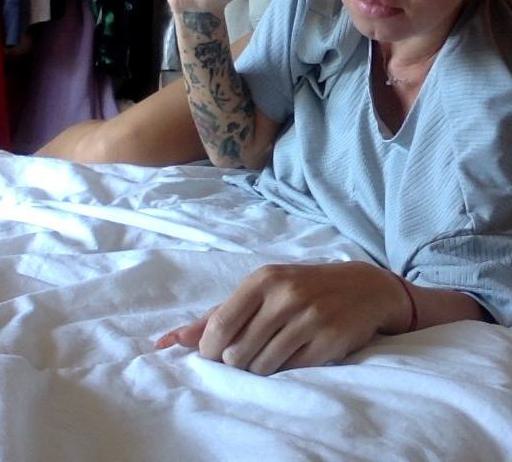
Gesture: no_gesture